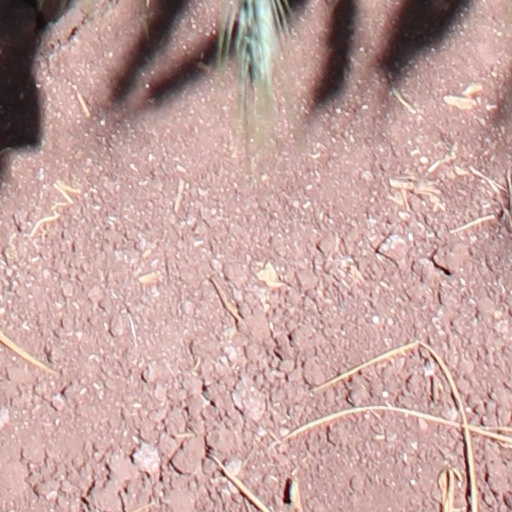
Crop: wheat